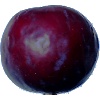
Label: Plum 2